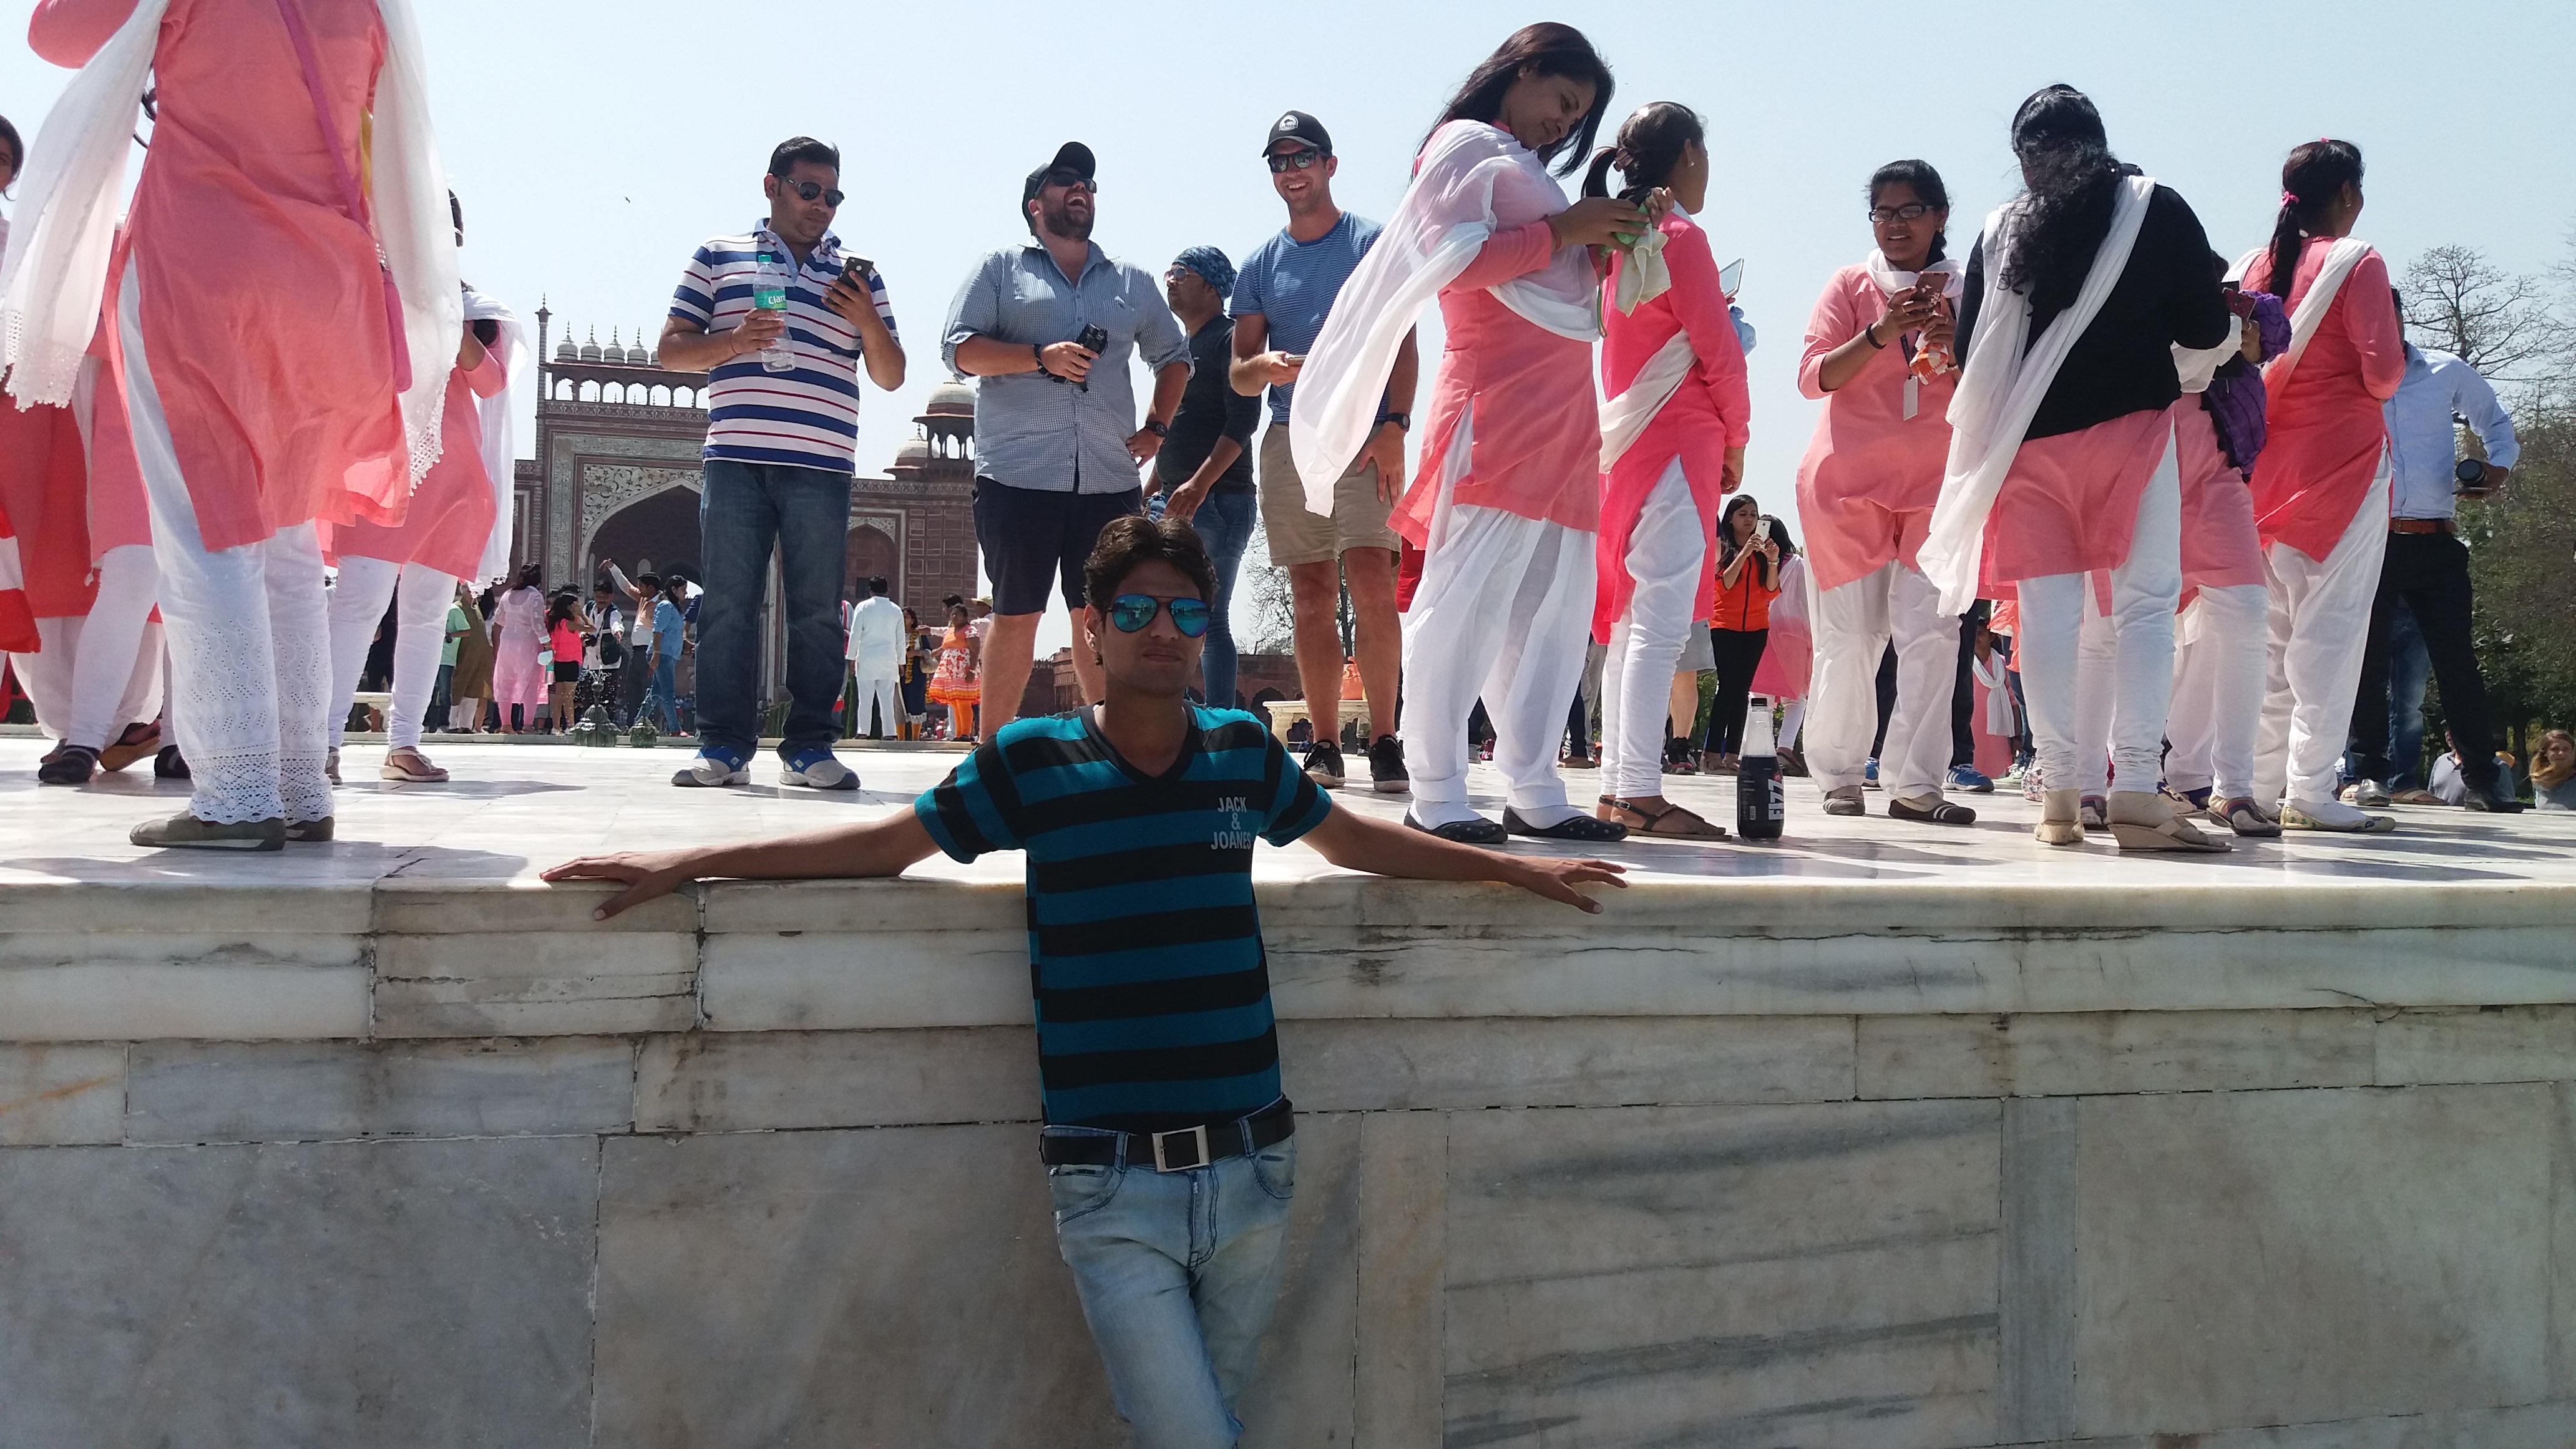
man, tourism, crowd, recreation, fun, event, street